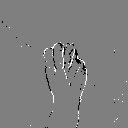
ASL letter: m